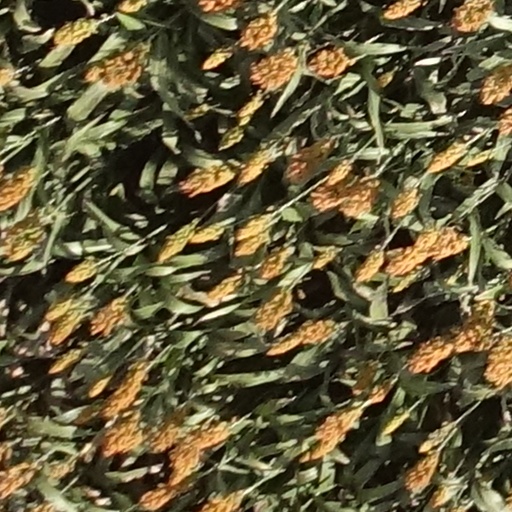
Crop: sorghum